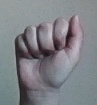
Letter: saad